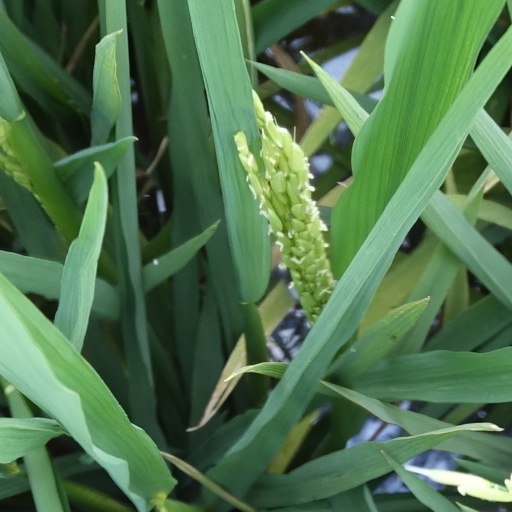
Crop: rice